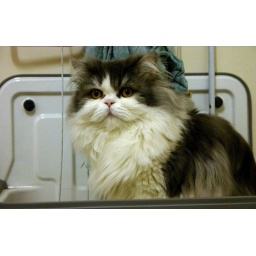
cat in sink